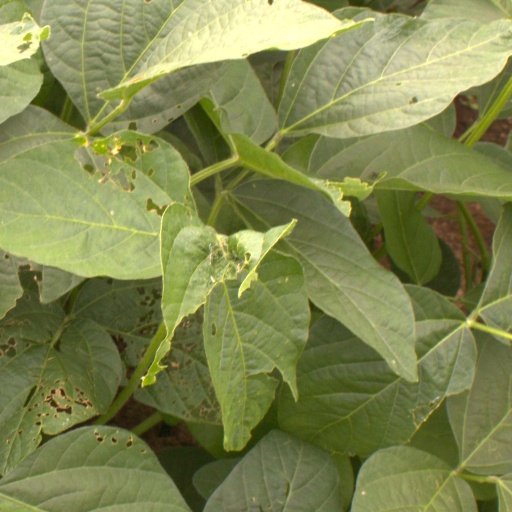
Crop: soybean